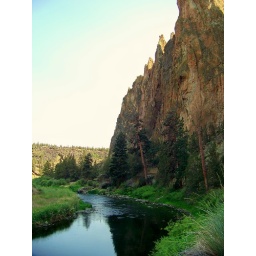
The crooked river runs just below smith rock